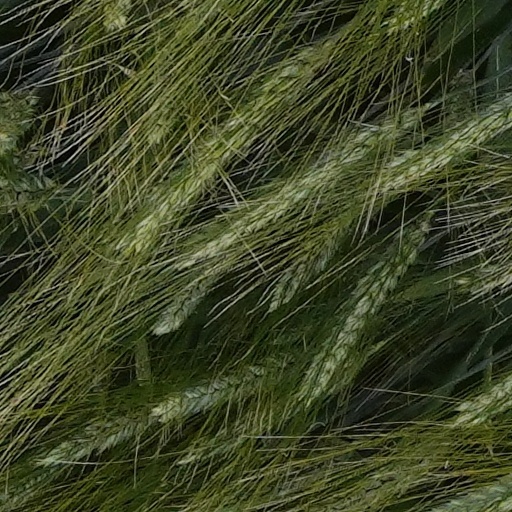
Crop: wheat